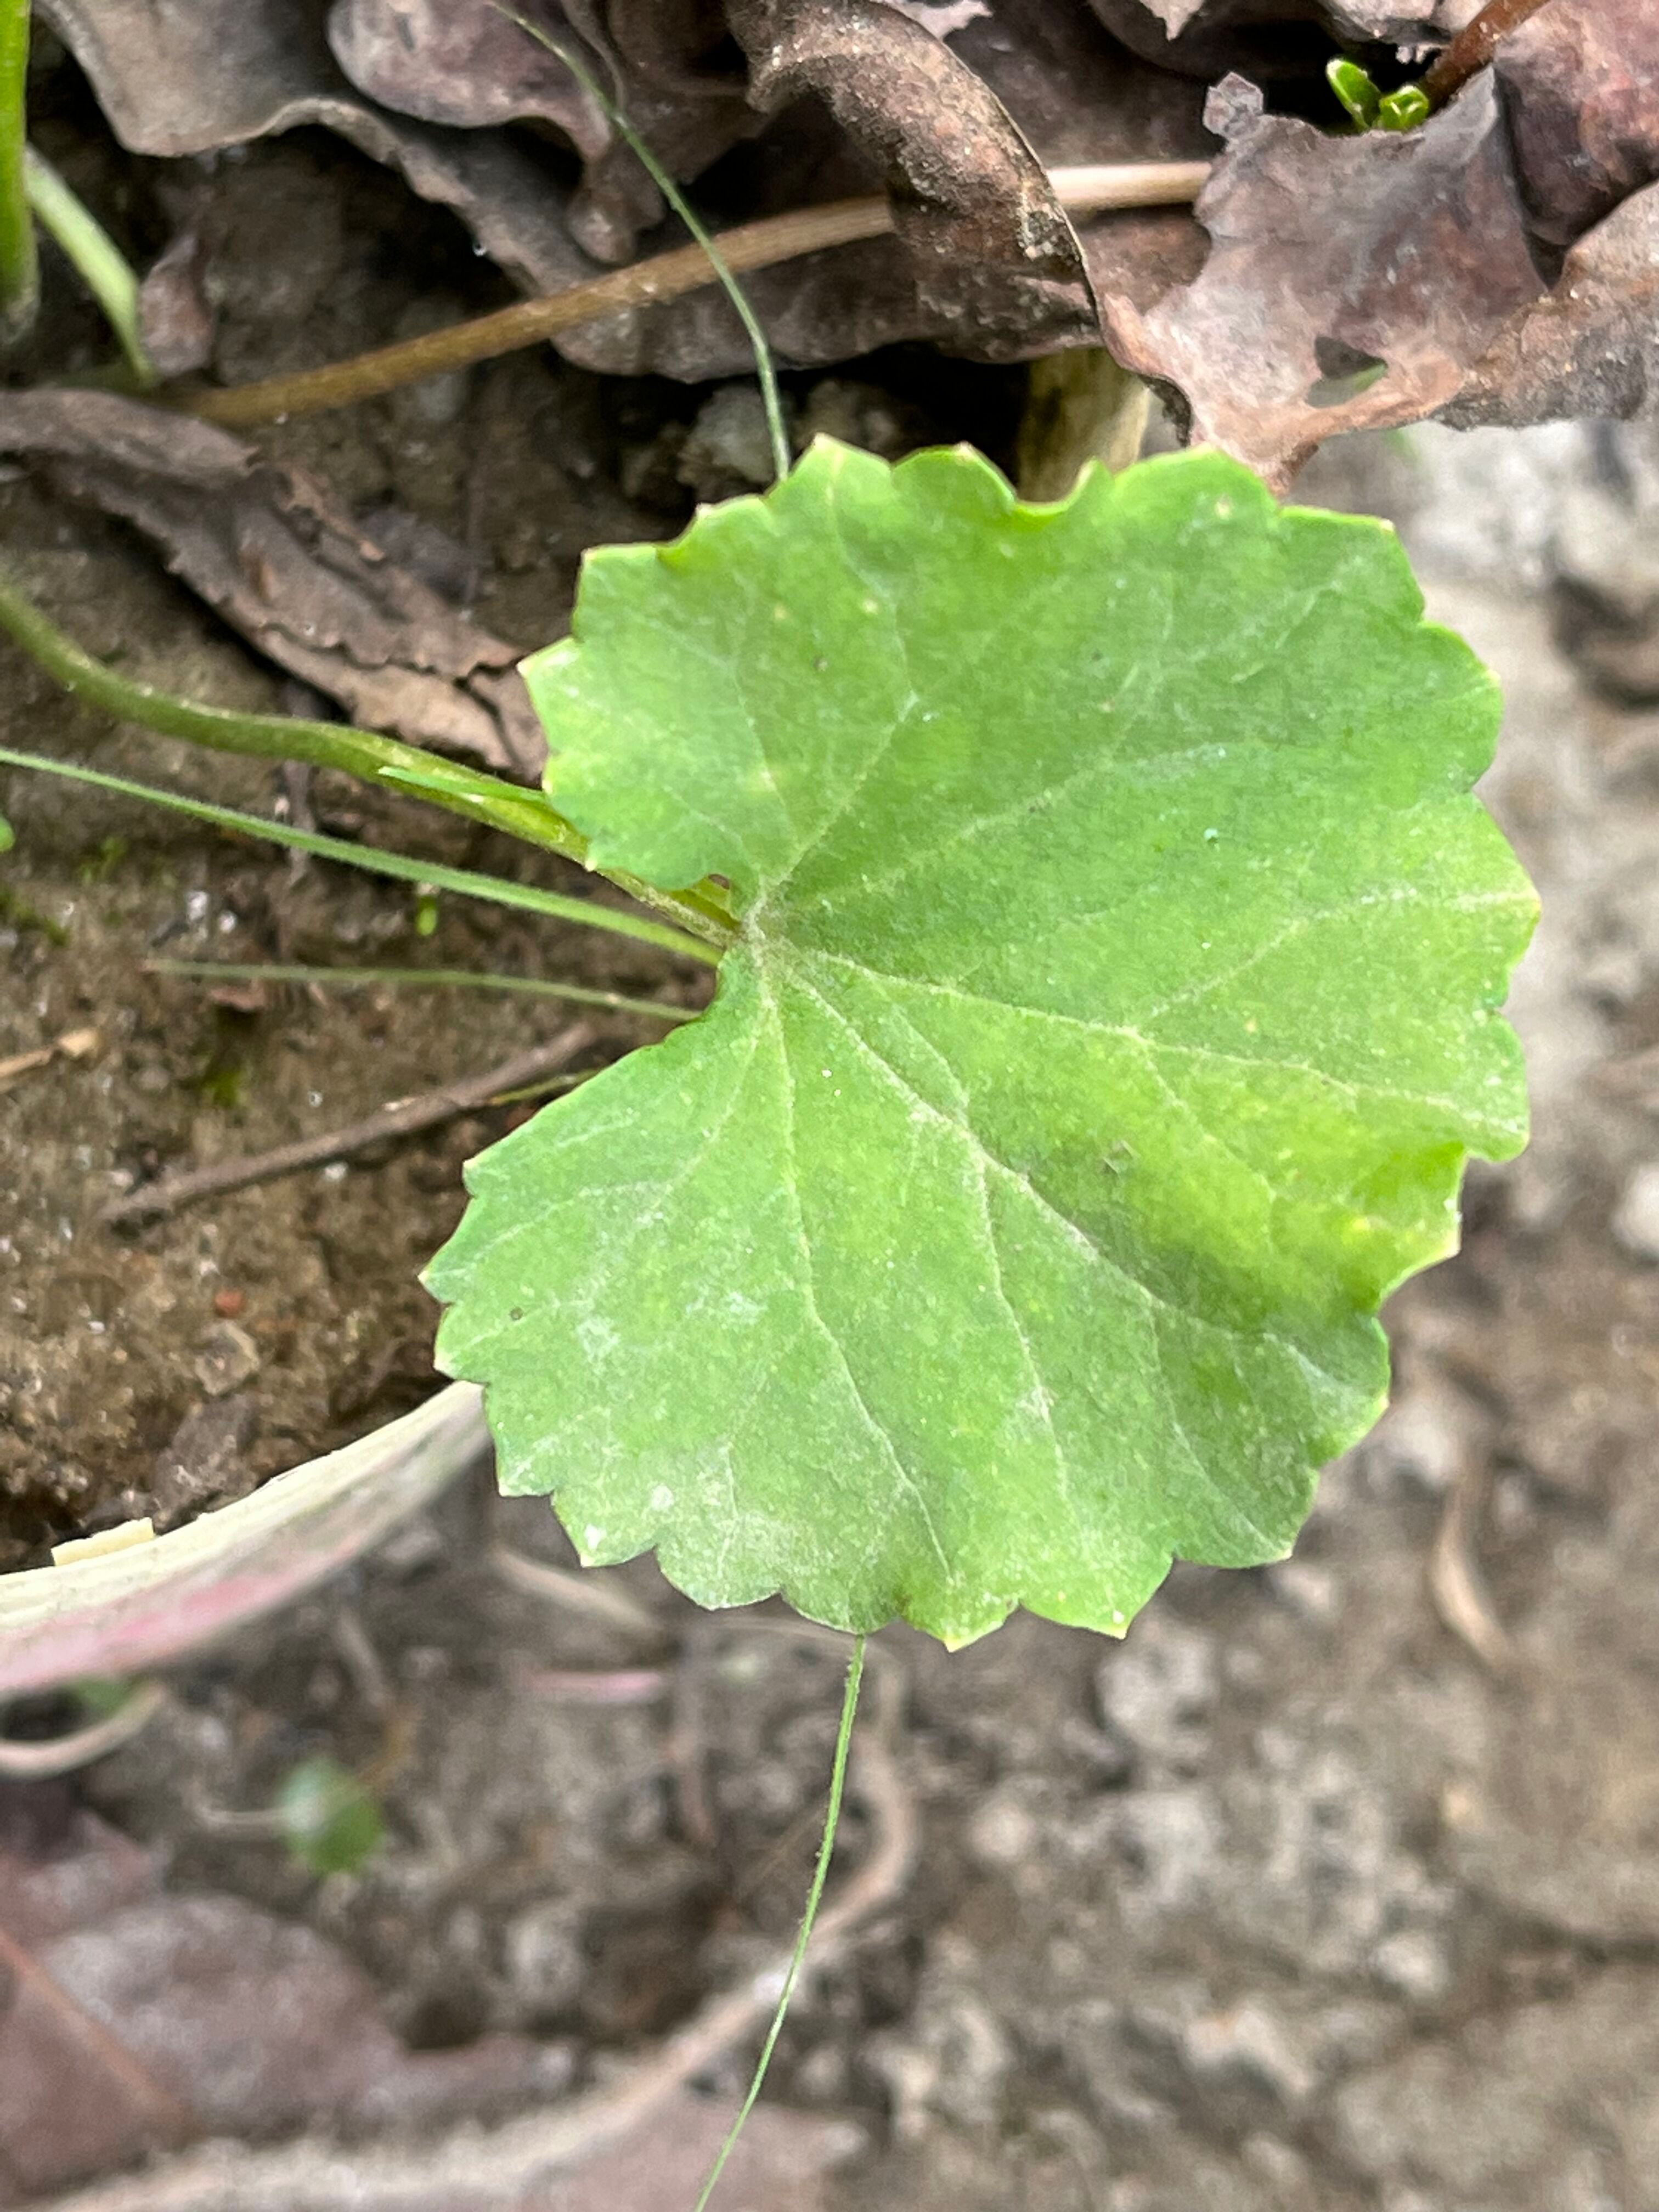
Plant species: centella-asiatica